Tree shaping

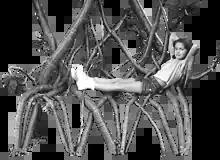
Living red alder bench by Richard Reames

Aeroponic culture uses aeroponics, a process of growing tree roots in a nutrient rich mist. Once the roots are of a desired length for the pre-determined design they are shaped as they are planted. This technique may be used in part to help form large permanent structures, such as eco-architecture.